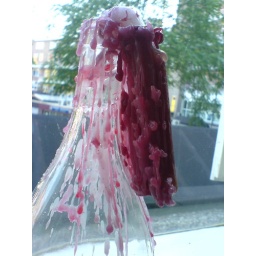
It doesn't often get hot in Rotterdam, but this candle sitting in the window couldn't handle the heat.